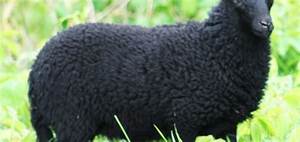
Label: sheep